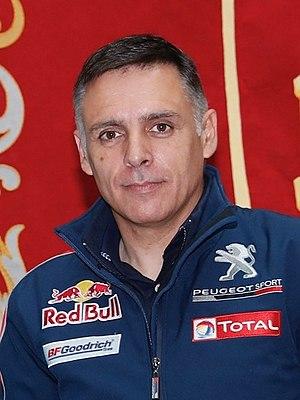
Lucas Cruz Senra, né le 26 décembre 1974 à Barcelone en Espagne, est un copilote de rallye automobile.